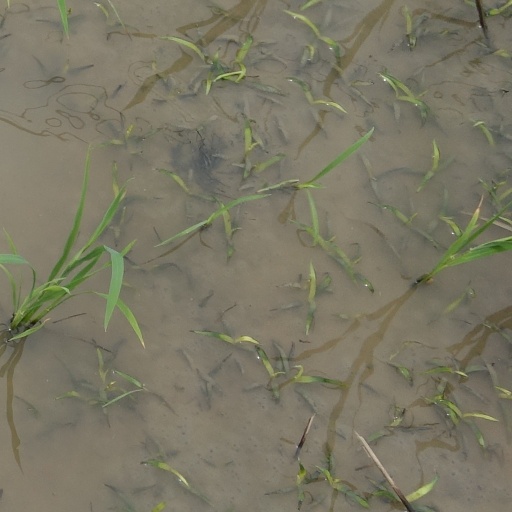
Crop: rice